Alexander Farnese, Duke of Parma

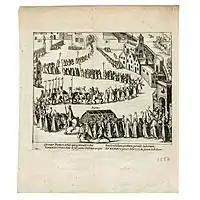
Arrival of the funeral procession of the Duke of Parma in Brussels 1592. Print from 'The Wars of Nassau' by Willem Baudartius.

The apex of Alexander Farnese's career was when he laid siege to the great seaport of Antwerp. The town was open to the sea, strongly fortified, and defended with resolute determination and courage by its citizens. The latter were led by the famous Marnix van St. Aldegonde and assisted by an ingenious Italian engineer named Federigo Giambelli. The siege began in 1584 and called forth all of Farnese's military genius. He cut off all access to Antwerp from the sea by constructing a bridge of boats across the Scheldt from Kallo (then spelt "Calloo") to Oordam, in spite of the desperate efforts of the besieged townspeople. The terms offered included the clause that all Protestants had to leave the city within four years. This disciplined capture and occupation of the town should not be confused with the bloody events of the Spanish Fury on 4 November 1576. Farnese avoided the mistakes of his predecessors including Don Luis de Requesens. With the Fall of Antwerp, and with Mechelen and Brussels already in the hands of Farnese, the whole of the southern Netherlands was once more placed under the authority of Philip II. Both Holland and Zeeland, whose geographical position made them unassailable except by water, were hard-pressed to retain the territory.